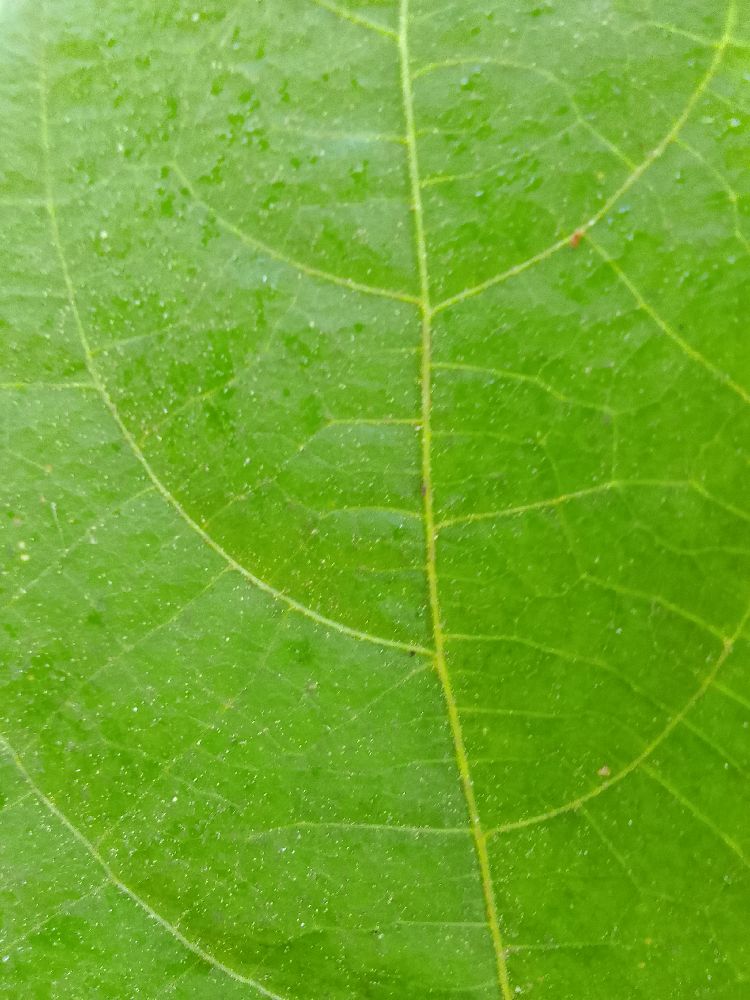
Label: healthy